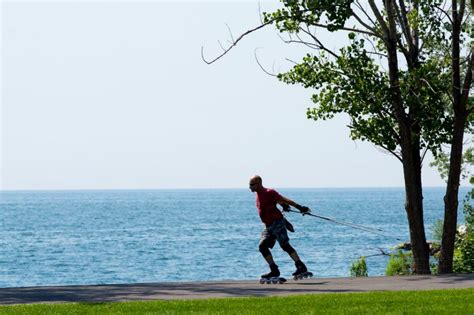
Weather: sun or clear